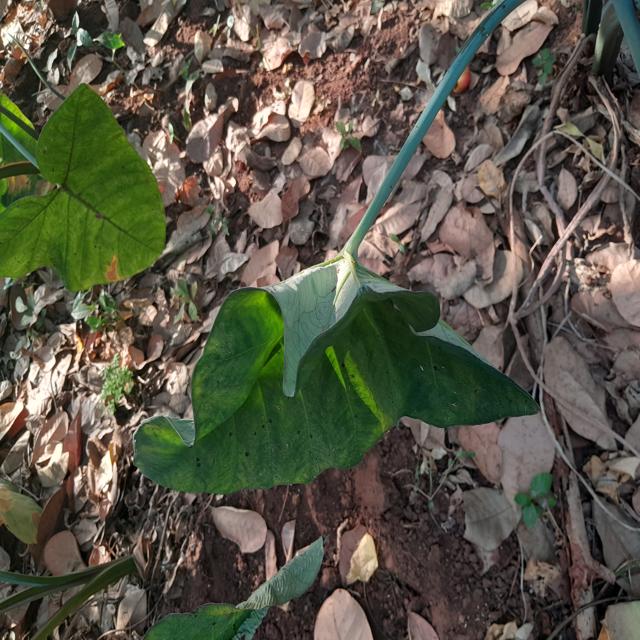
Label: Healthy